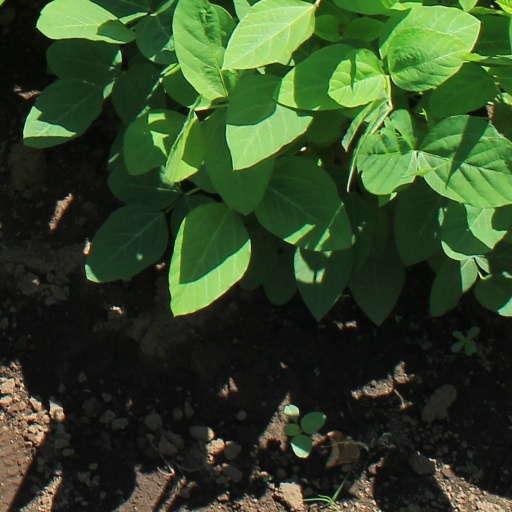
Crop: soybean